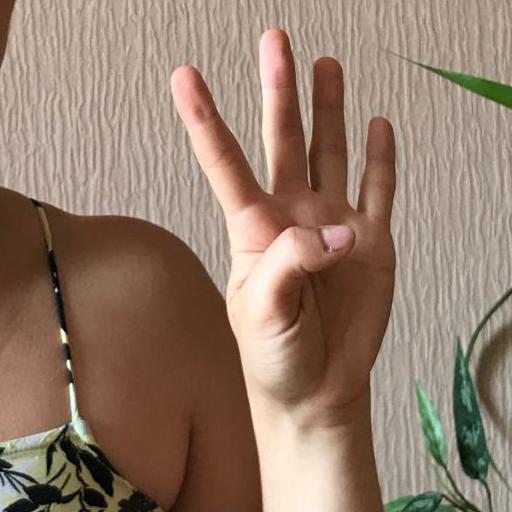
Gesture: four